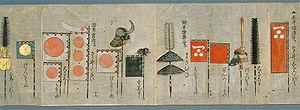
Les uma-jirushi sont de très grands drapeaux utilisés dans le Japon féodal pour identifier un daimyo, ou commandant militaire d'importance égale sur le champ de bataille. Leur usage se développe beaucoup au cours de l'époque Sengoku. Alors que beaucoup sont tout simplement de grands drapeaux, pas très différents des sashimono ou des hata-jirushi, la plupart sont des figures tridimensionnelles, assez semblables à des cerfs-volants, en forme de cloches, de gongs, de parapluies ou de banderoles.